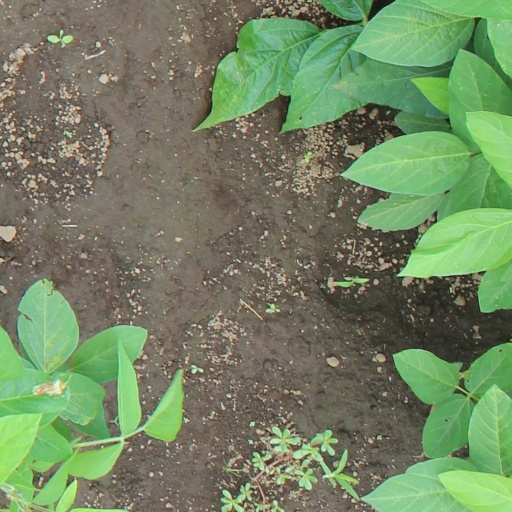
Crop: soybean